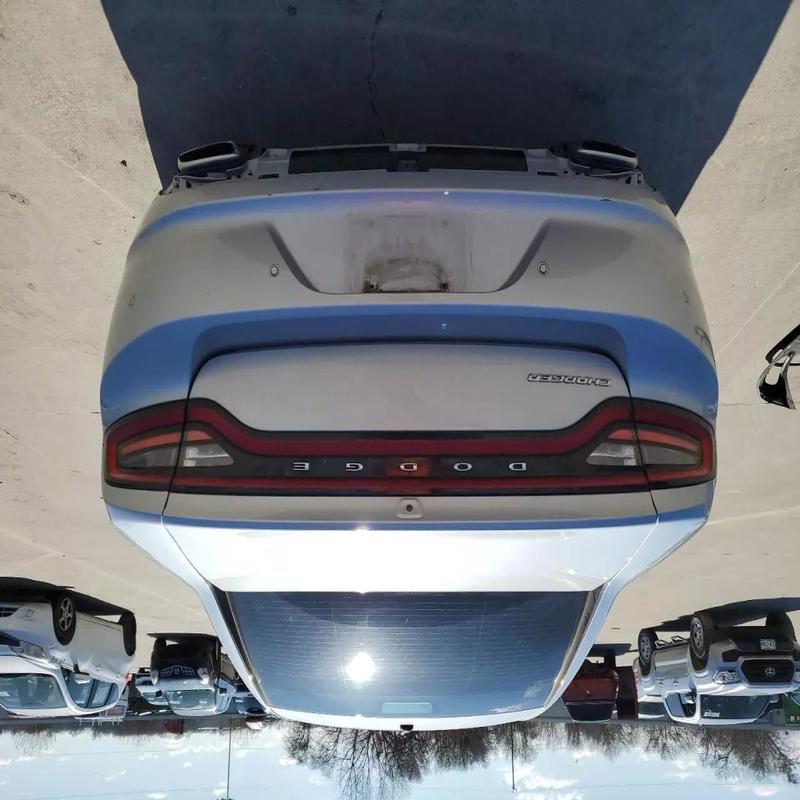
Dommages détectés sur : pare-choc arrière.
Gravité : mineur